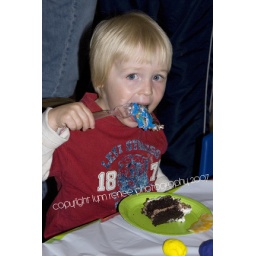
One of the boys of the party puts a big chunk of blue frosting in his mouth.